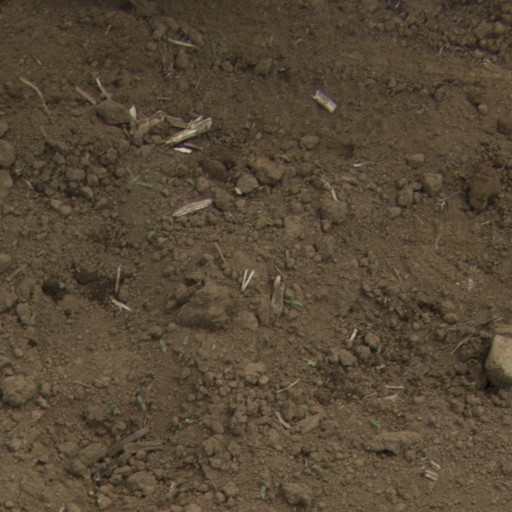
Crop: Jerusalem artichoke